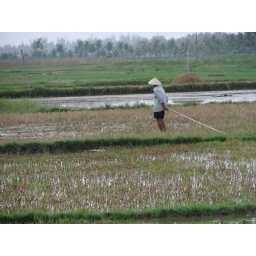
View of man walking through rice field in Hoi An tending to a group of birds (out of frame).